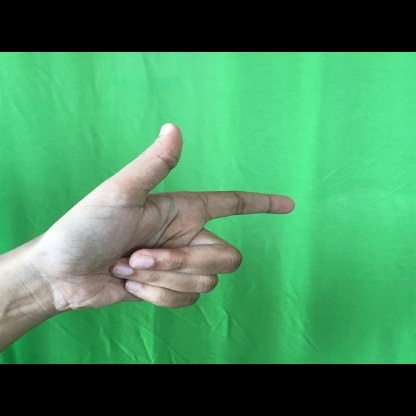
Mudra: Chandrakala